Battle of Walker's Ford

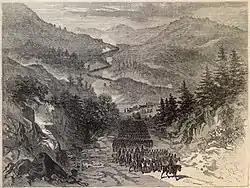
Union troops marched through Cumberland Gap in September 1863.

On November 14, Burnside telegraphed Willcox to continue holding Bull's Gap and Greeneville, but to withdraw to Cumberland Gap if necessary. At the same time, Willcox was ordered to send Hoskins' brigade to Knoxville. This left Willcox with the four Indiana infantry regiments, three batteries, the 32nd Kentucky Infantry Regiment, the 11th Michigan Battery, a small North Carolina unit, and two battalions of East Tennessee recruits. In addition, Willcox directed a Union cavalry division under Colonel John W. Foster consisting of two cavalry brigades led by Colonels Israel Garrard and Felix W. Graham.